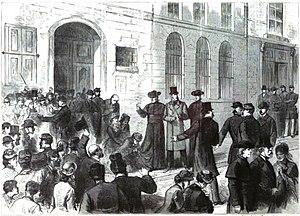
Expulsion des jésuites de la maison mère de la rue de Sèvres à Paris, le 30 juin 1880.
L'expulsion des congrégations de 1880 est un événement politique qui se déroule en France, durant la Troisième République, et qui consiste en la dispersion des congrégations religieuses masculines non autorisées. Ces expulsions font suite à la signature, le 29 mars 1880, de deux décrets par le gouvernement de Charles de Freycinet, et plus précisément par Charles Lepère, ministre de l'Intérieur, et Jules Cazot, ministre de la Justice. Le premier prévoit la suppression de la Compagnie de Jésus sur le territoire français, et le second met en demeure les autres congrégations non autorisées de demander une autorisation légale sous peine de subir le même sort que les Jésuites.